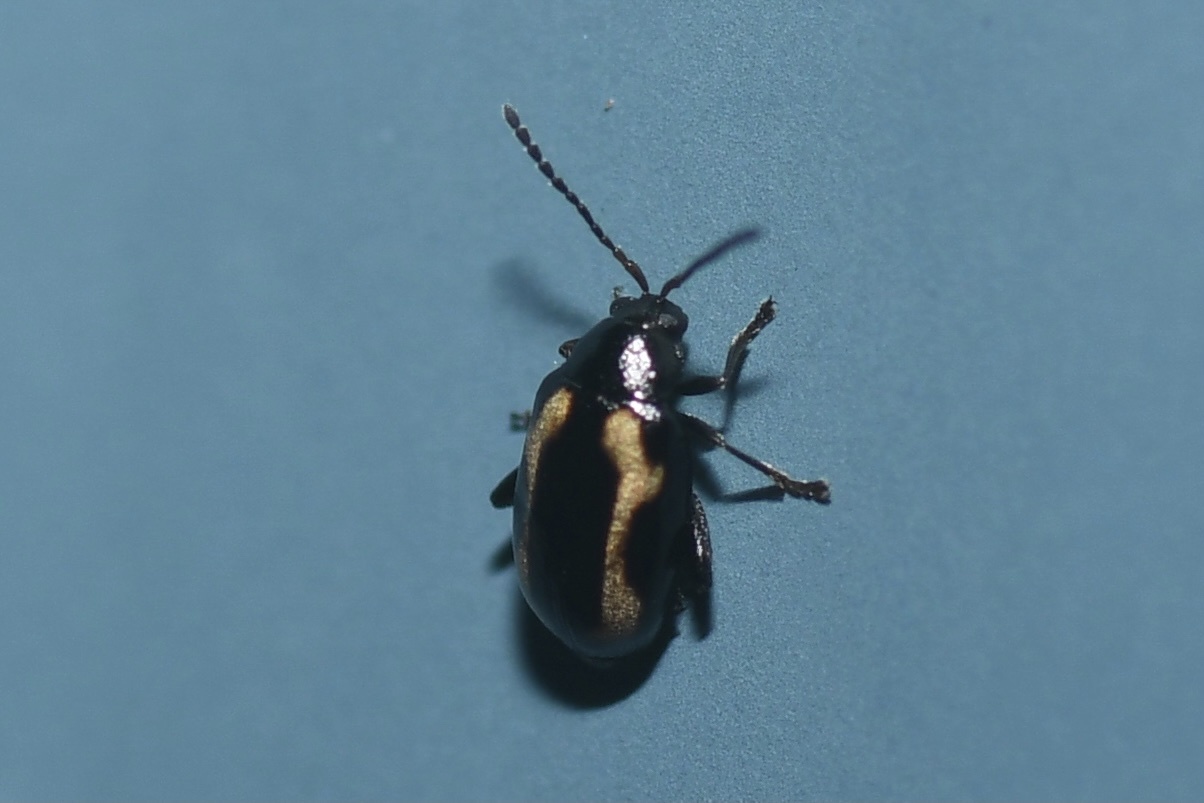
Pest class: striped_flea_beetle